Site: brandenburg
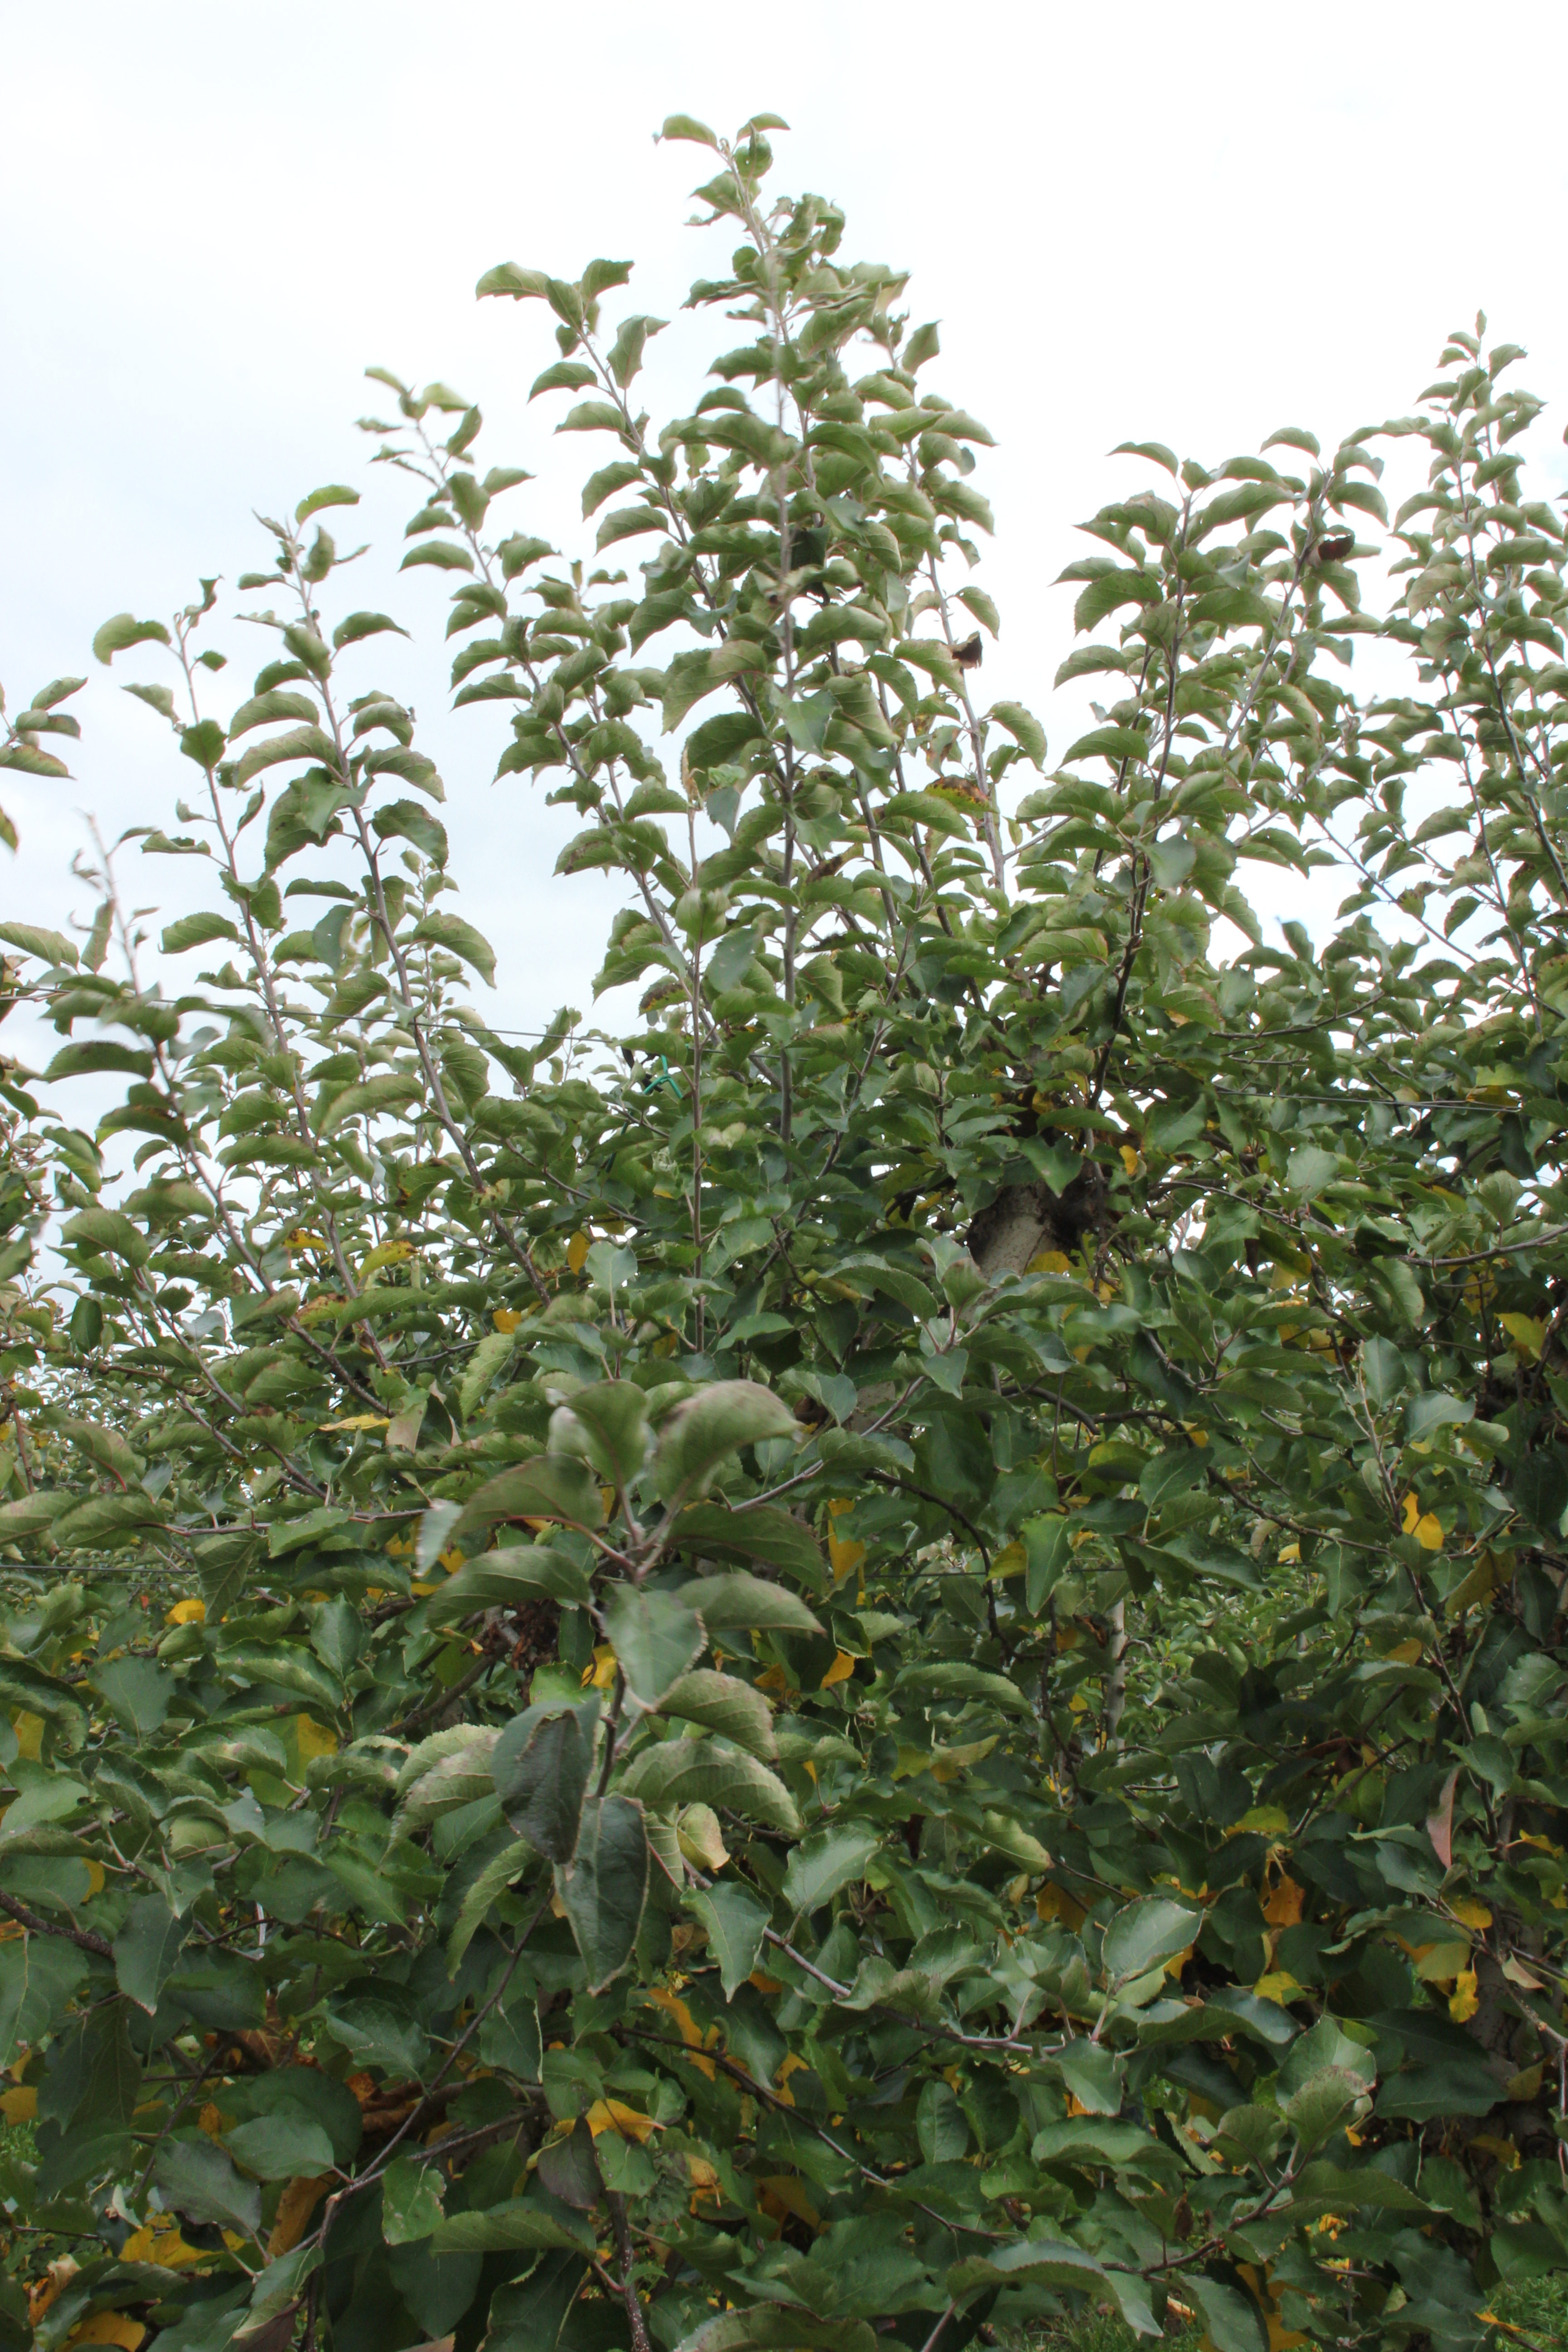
Growth stage (BBCH 91): Senescence, beginning of dormancy